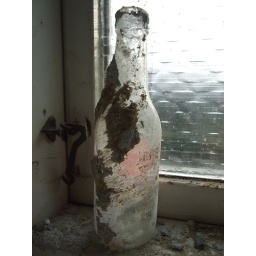
An empty bottle in the window in the bath room.